Magnetochemistry

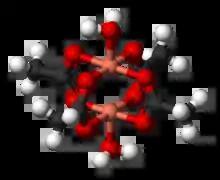
Copper(II) acetate dihydrate

Exchange interactions occur when the substance is not magnetically dilute and there are interactions between individual magnetic centres. One of the simplest systems to exhibit the result of exchange interactions is crystalline copper(II) acetate, Cu(OAc)(HO). As the formula indicates, it contains two copper(II) ions. The Cu ions are held together by four acetate ligands, each of which binds to both copper ions. Each Cu ion has a d electronic configuration, and so should have one unpaired electron. If there were a covalent bond between the copper ions, the electrons would pair up and the compound would be diamagnetic. Instead, there is an exchange interaction in which the spins of the unpaired electrons become partially aligned to each other. In fact two states are created, one with spins parallel and the other with spins opposed. The energy difference between the two states is so small their populations vary significantly with temperature. In consequence the magnetic moment varies with temperature in a sigmoidal pattern. The state with spins opposed has lower energy, so the interaction can be classed as antiferromagnetic in this case. It is believed that this is an example of superexchange, mediated by the oxygen and carbon atoms of the acetate ligands. Other dimers and clusters exhibit exchange behaviour.